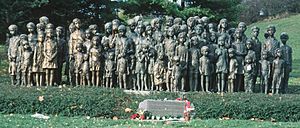
Lidice / Mindesmærker
Marie Uchytilovás bronzeskulptur.
Lidice er en landsby nordvest for Prag. Byen er først nævnt i 1318, hvor hovederhvervet var minedrift.